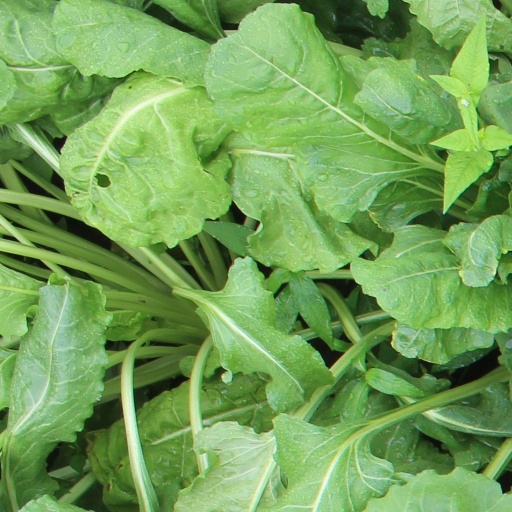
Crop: sugar beet